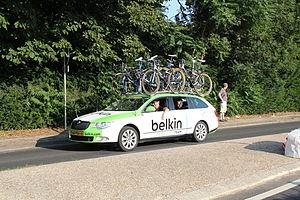
Passage du Tour de France 2013 en haut de la côté de Saint Rémy lès Chevreuse en France Camera location48°
La saison 2013 de l'équipe cycliste Belkin est la dix-huitième de cette équipe.